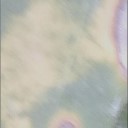
Label: Leaf_rust